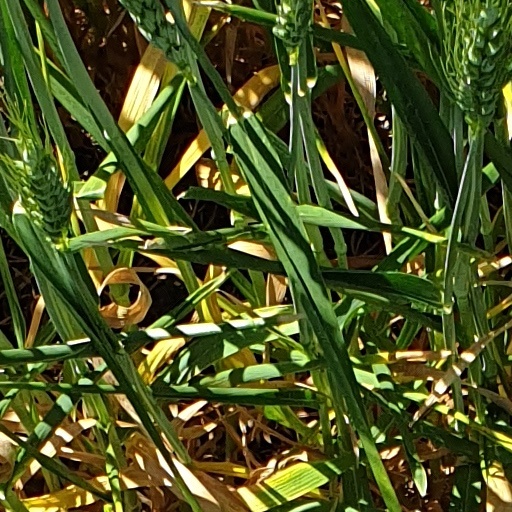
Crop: wheat